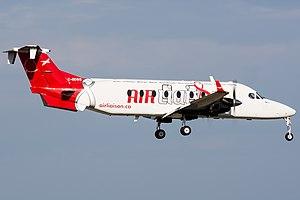
Up side...
Air Liaison est une compagnie aérienne québécoise qui assure des vols régionaux aux départs de 12 destinations du lundi au vendredi. Les prix varient entre 300 $ et 550 $ canadiens.